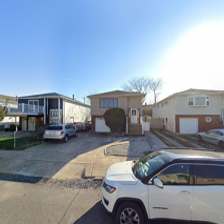
Label: streetView